Ligne de Sceaux

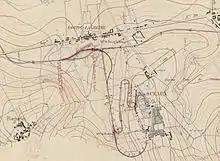
Plan of the reconstruction project between Bourg-la-Reine and Sceaux.

The line suffered from losses during its operations: while very profitable during fine weather, it struggled to attract travellers during the rest of the year. The company considered an extension to Orsay to improve its profitability. The first route considered would have branched off near Fontenay station and would have included a branch towards Longjumeau. This first proposal was not pursued, but the current route, with a branch at Bourg-la-Reine, was seriously studied.